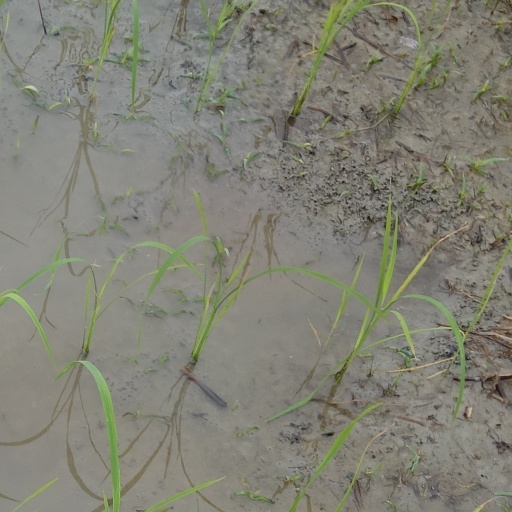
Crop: rice